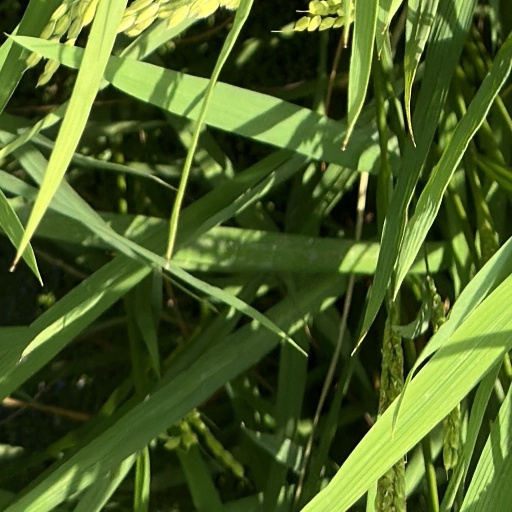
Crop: rice